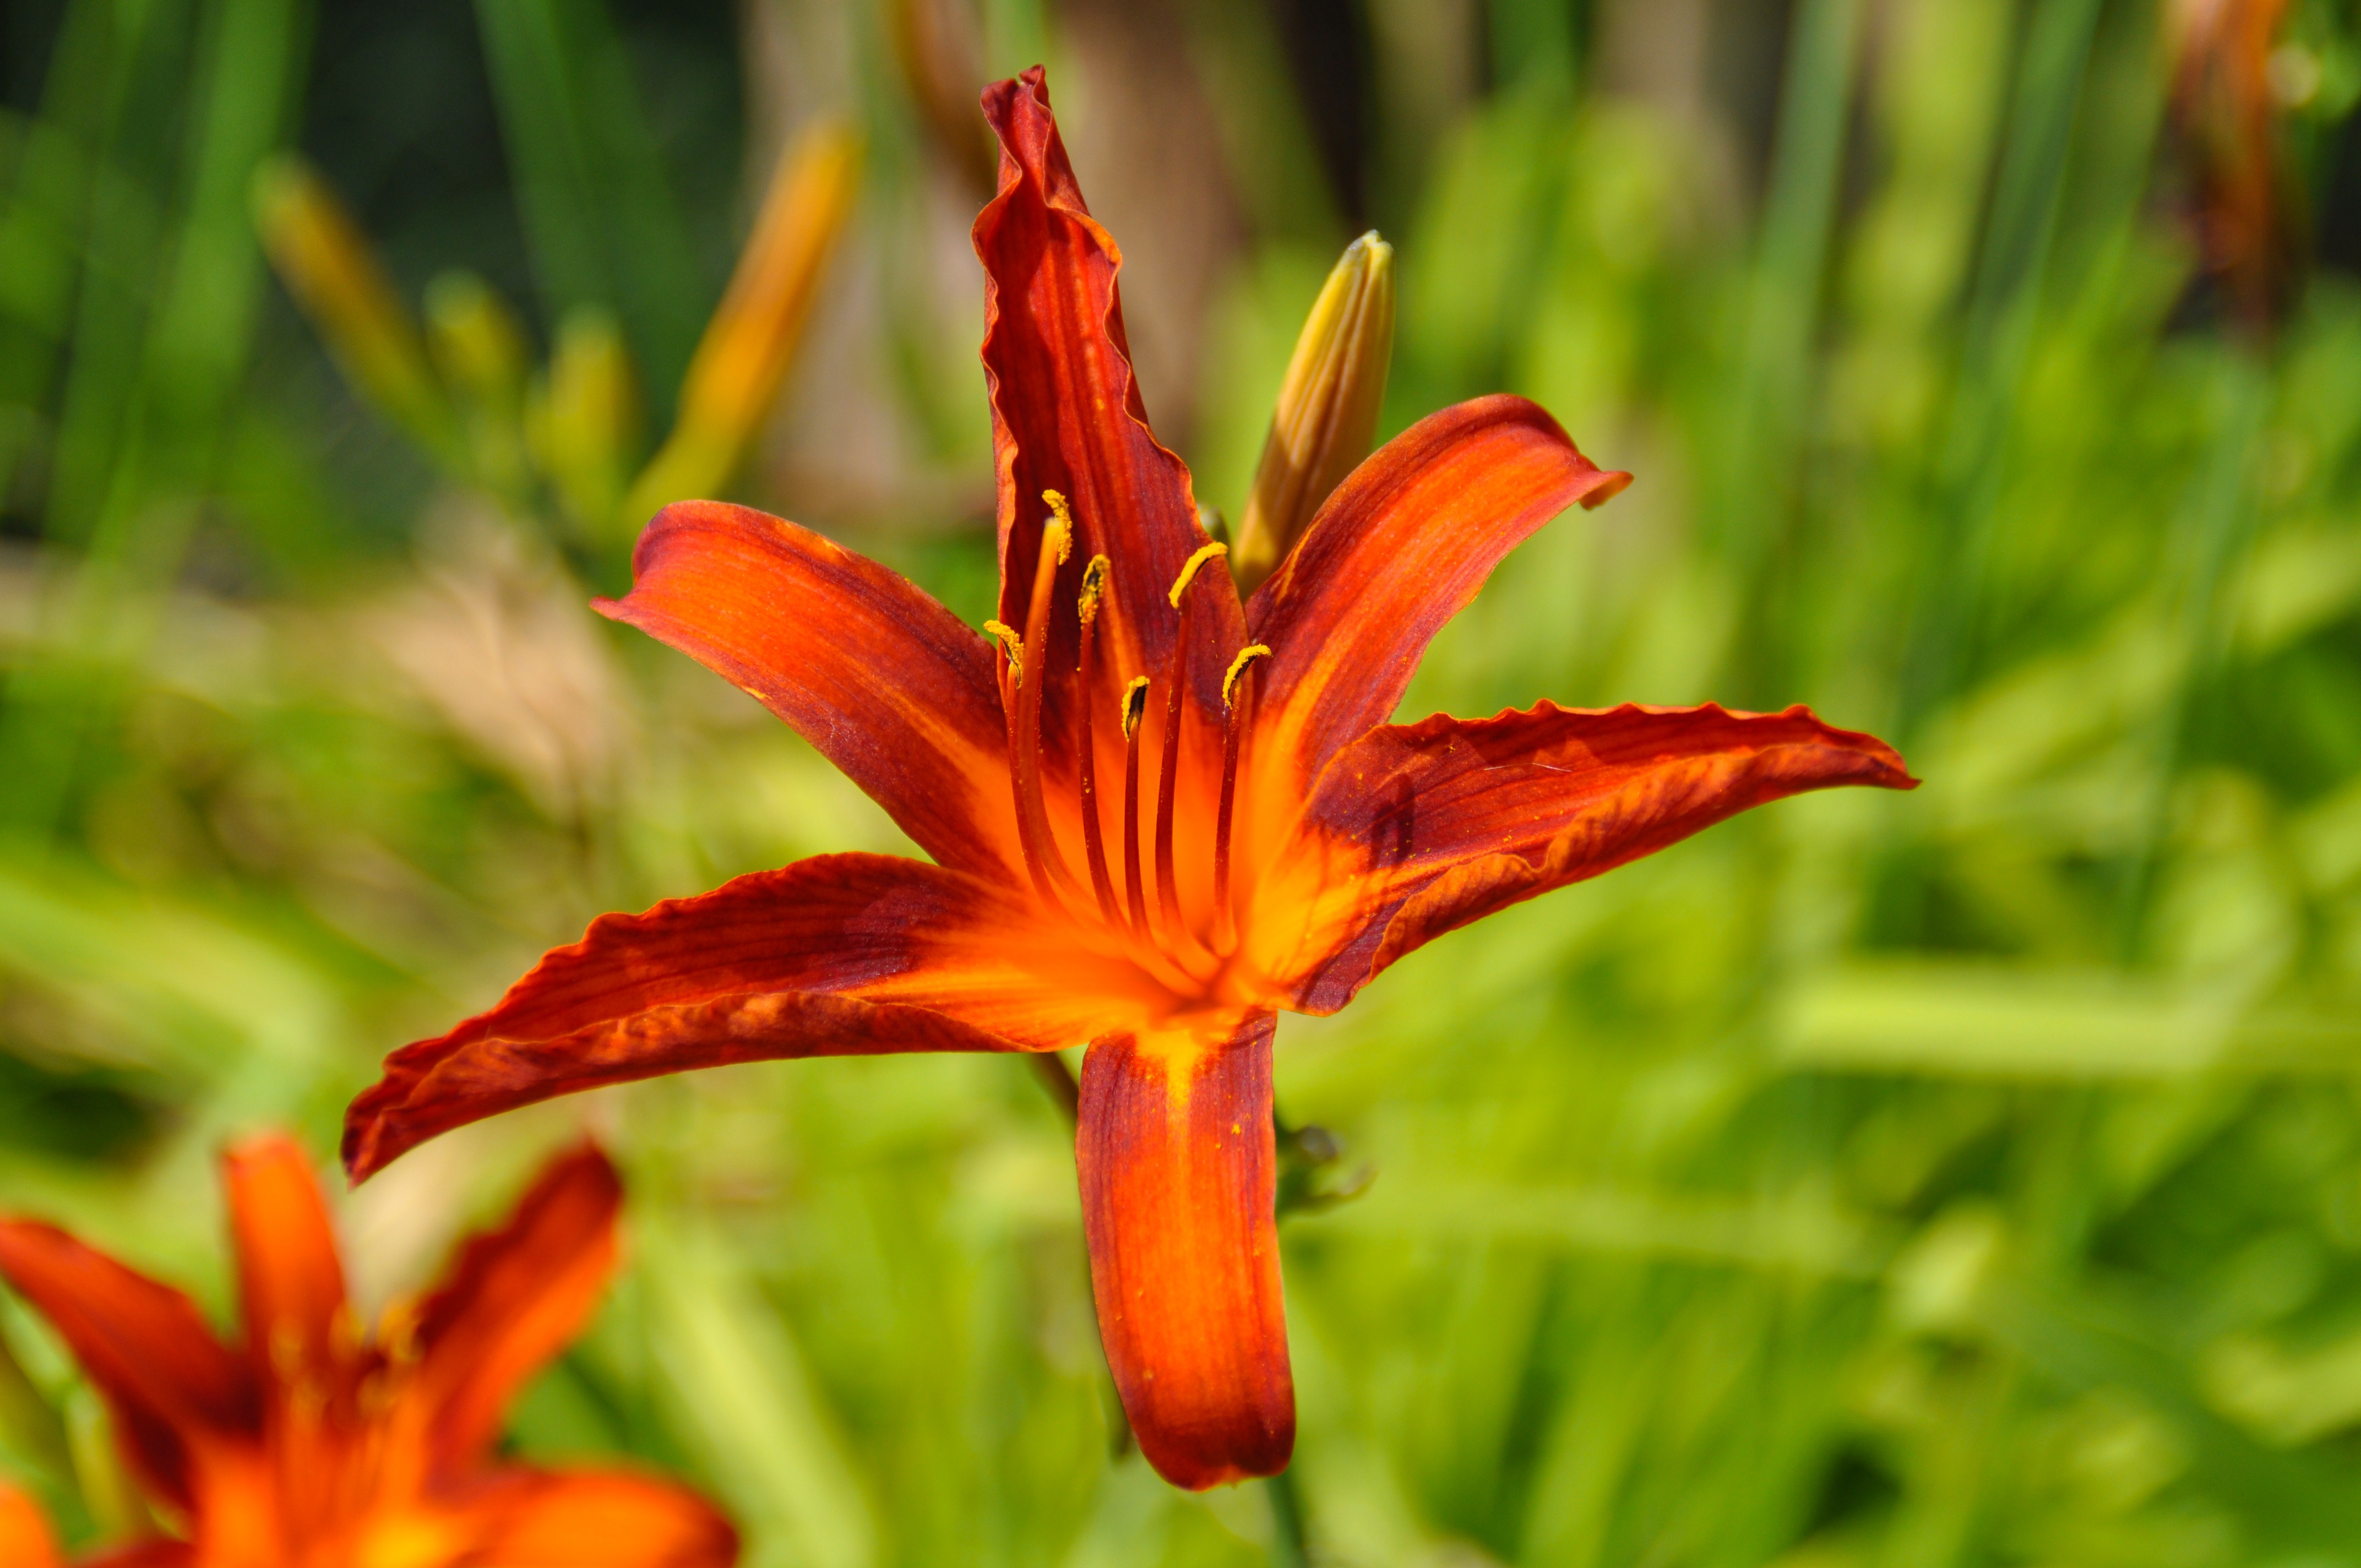
blossom, plant, leaf, flower, petal, bloom, orange, color, botany, flora, wildflower, close up, shrub, lily, daylily, macro photography, flowering plant, crocosmia, orange lily, plant stem, land plant